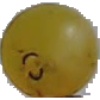
Label: Grape White 3